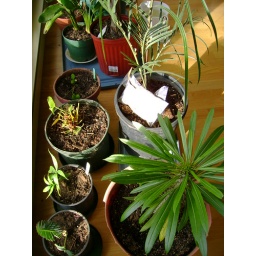
The plastic bag (on Triangle Palm) holds 3 Dypsis seeds in dampened shredded paper.